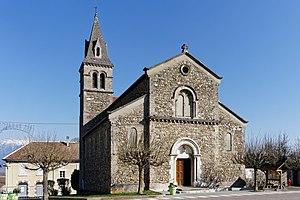
Église Saint-Blaise et Saint-Chrostophe à Saint-Blaise-du-Buis, Isère, France
Saint-Blaise-du-Buis est une commune française située dans le département de l'Isère en région Auvergne-Rhône-Alpes.